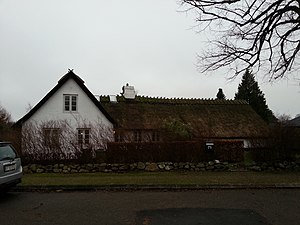
Mørdrup / Historie
Toftegård.
Mørdrup ligger i Nordsjælland og er oprindeligt en lille landsby i Mørdrup Sogn, Helsingør Kommune, i dag en bydel i Espergærde.